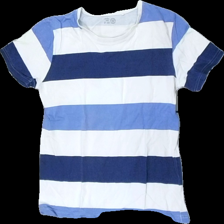
View: front
Type: T-shirt
Category: Ladies
Brand: Lindex
Colors: White, Blue
Material: 100% cotton
Pattern: Striped
Cut: Regular, C-collar
Size: 146
Season: All
Price range: 50-100
Recommended usage: Repair